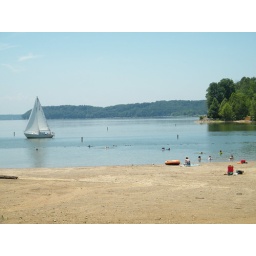
Illinois sail boat in resevoir